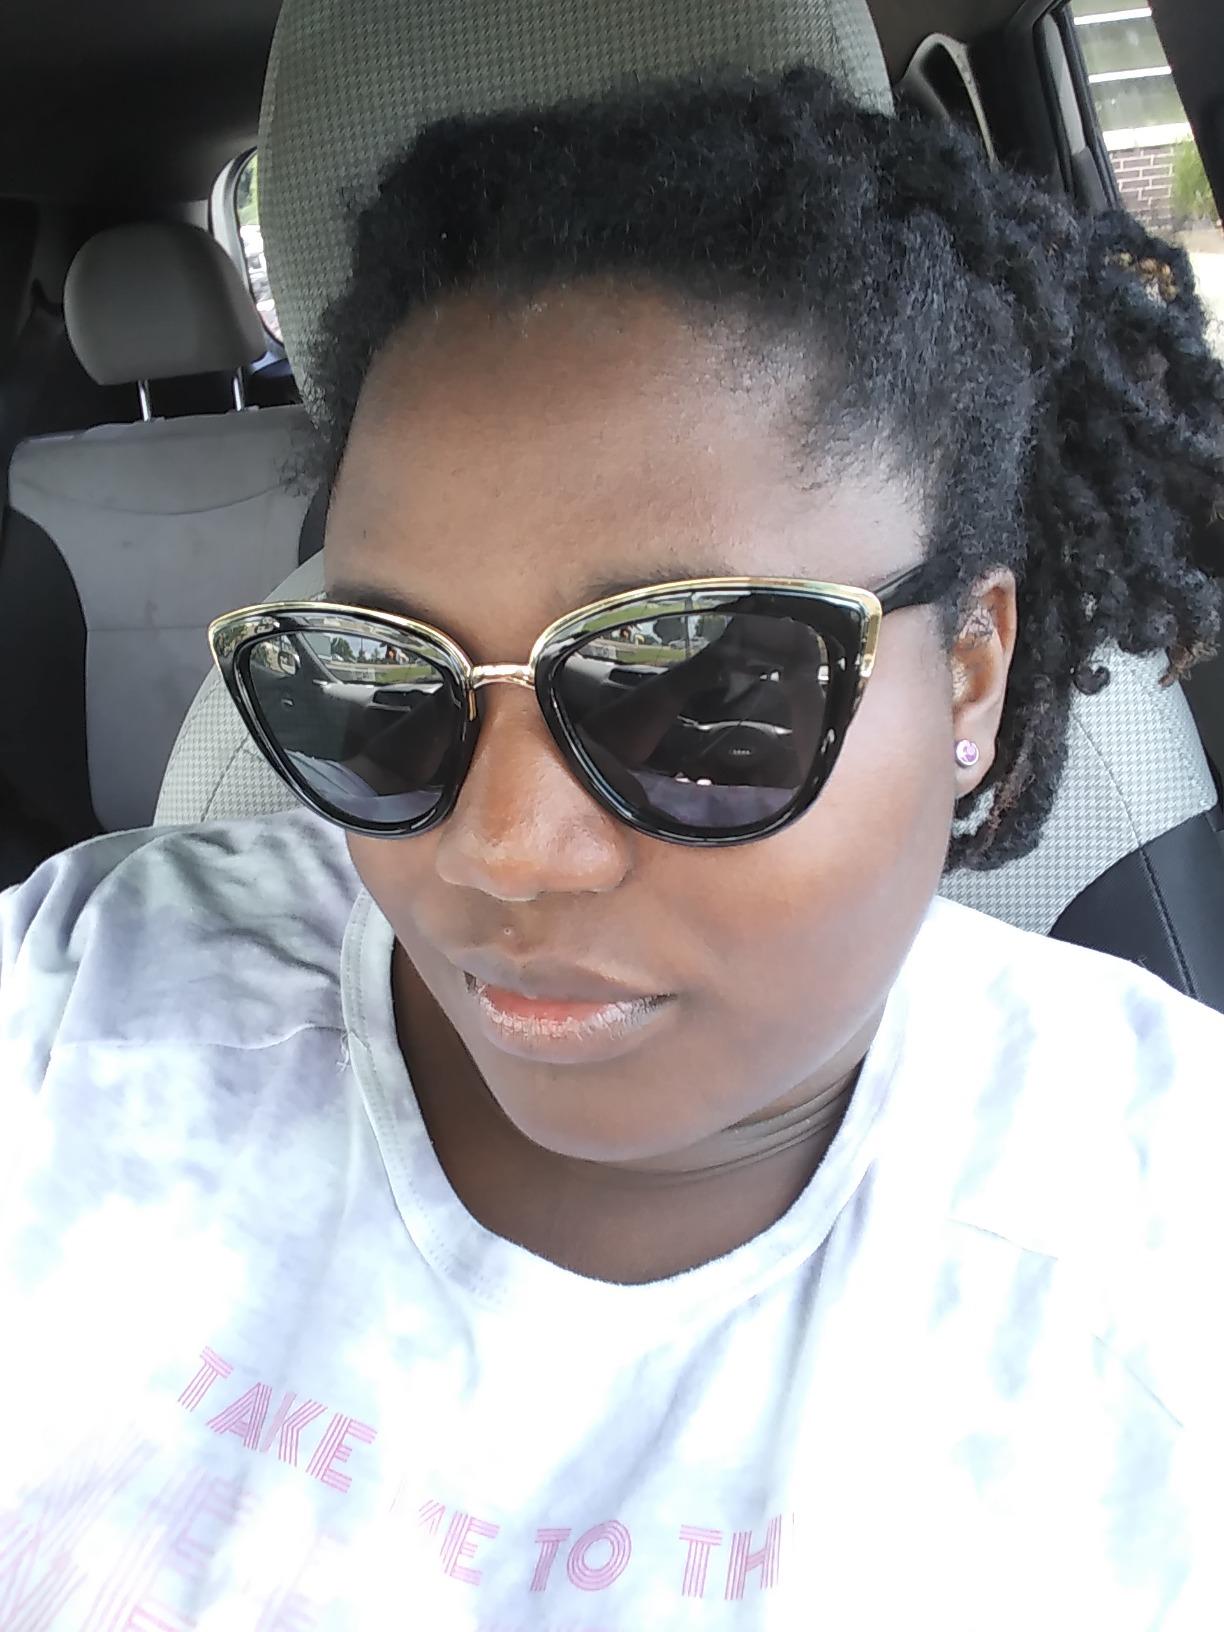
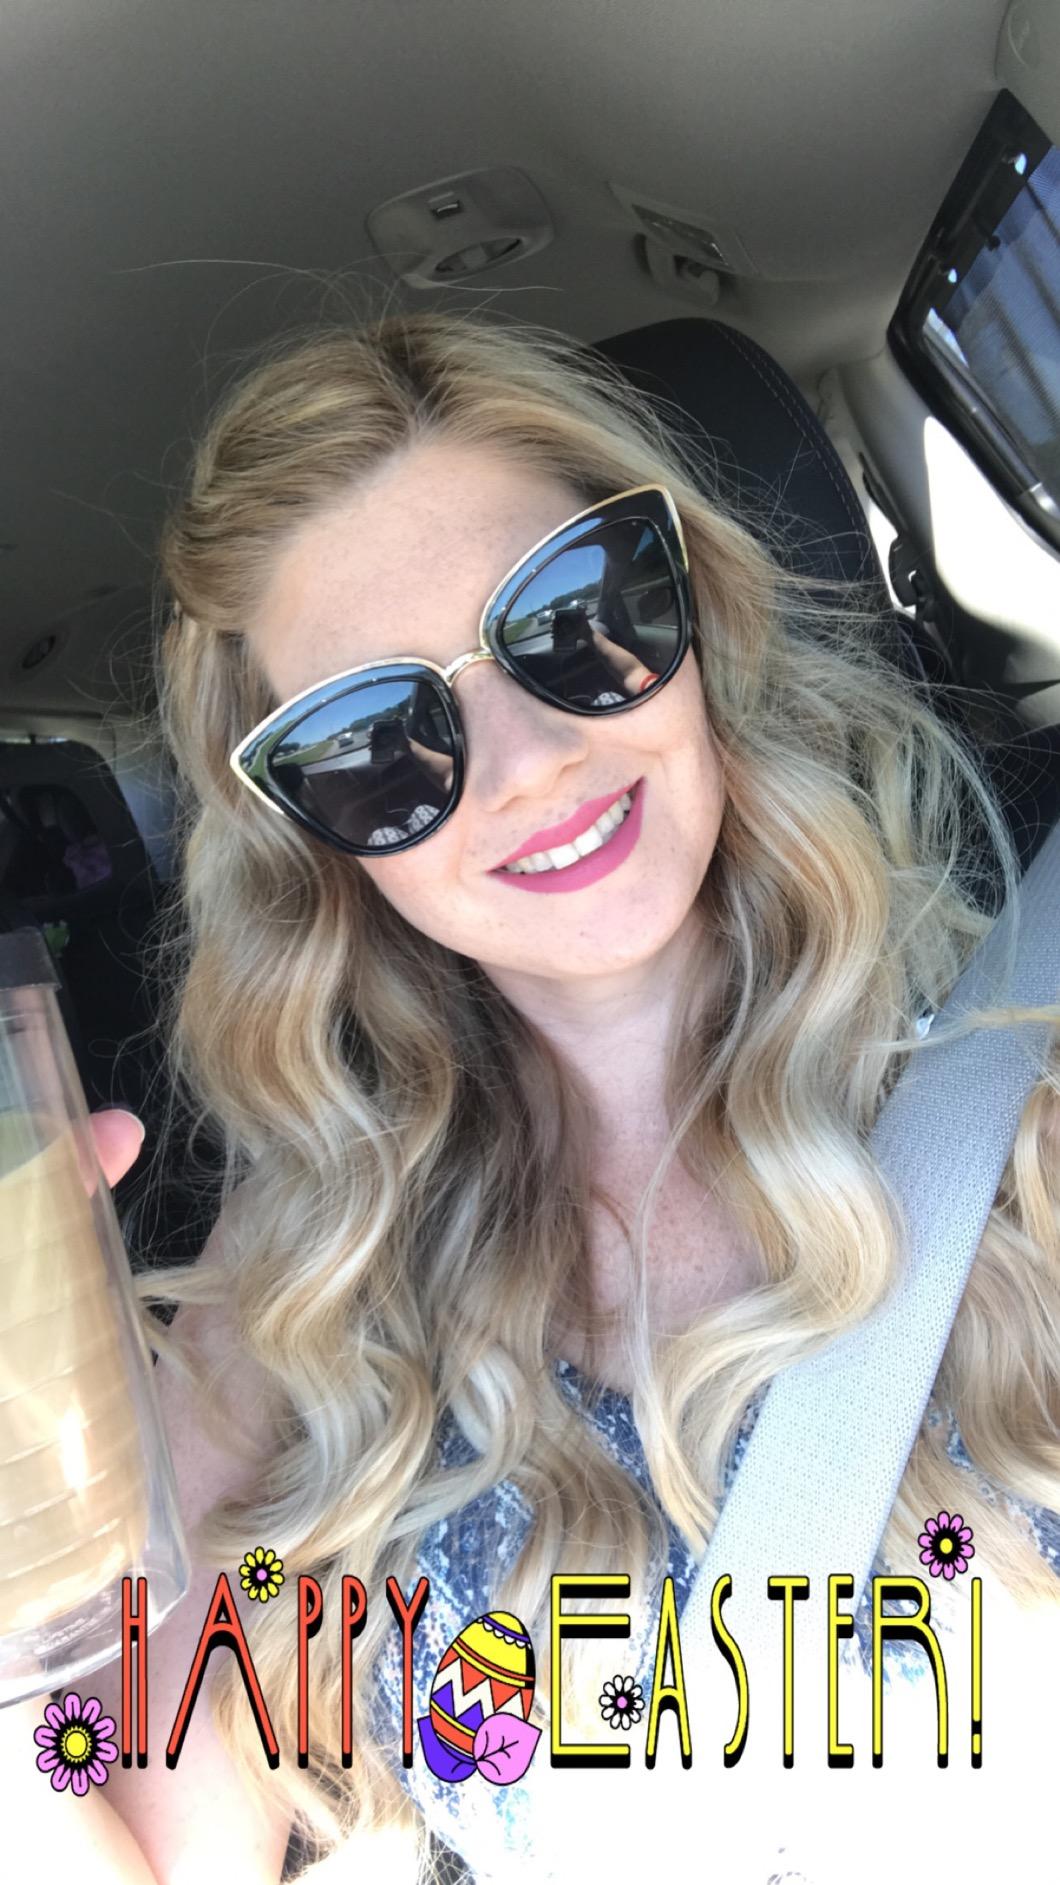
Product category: accessories_sunglasses
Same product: yes